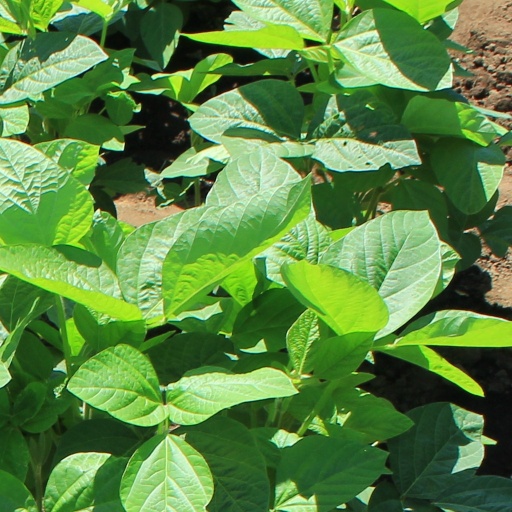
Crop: soybean